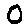
Label: 0